FrontRunner

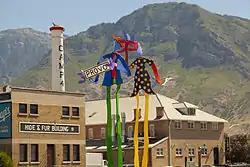
Art at the Provo Central station

"FrontRunner"'s current southern terminus is the Provo Central station. This station is one block from the Amtrak Provo station, which serves the "California Zephyr". Heading west from this station, "FrontRunner" crosses southern Provo before it curves toward the north. From here it heads northwest along the western side of Provo. The railway primarily parallels I-15 along this portion as it moves north towards Orem.